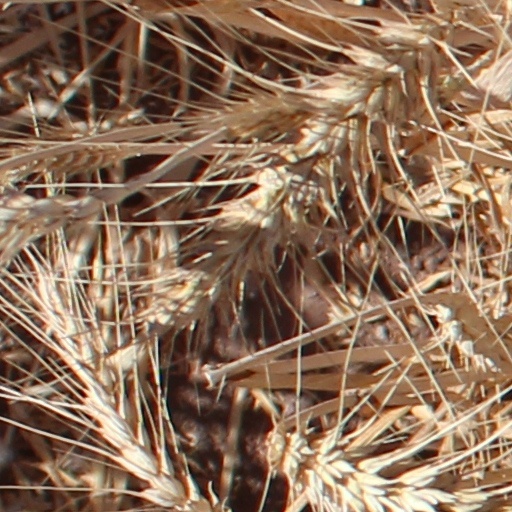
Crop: wheat